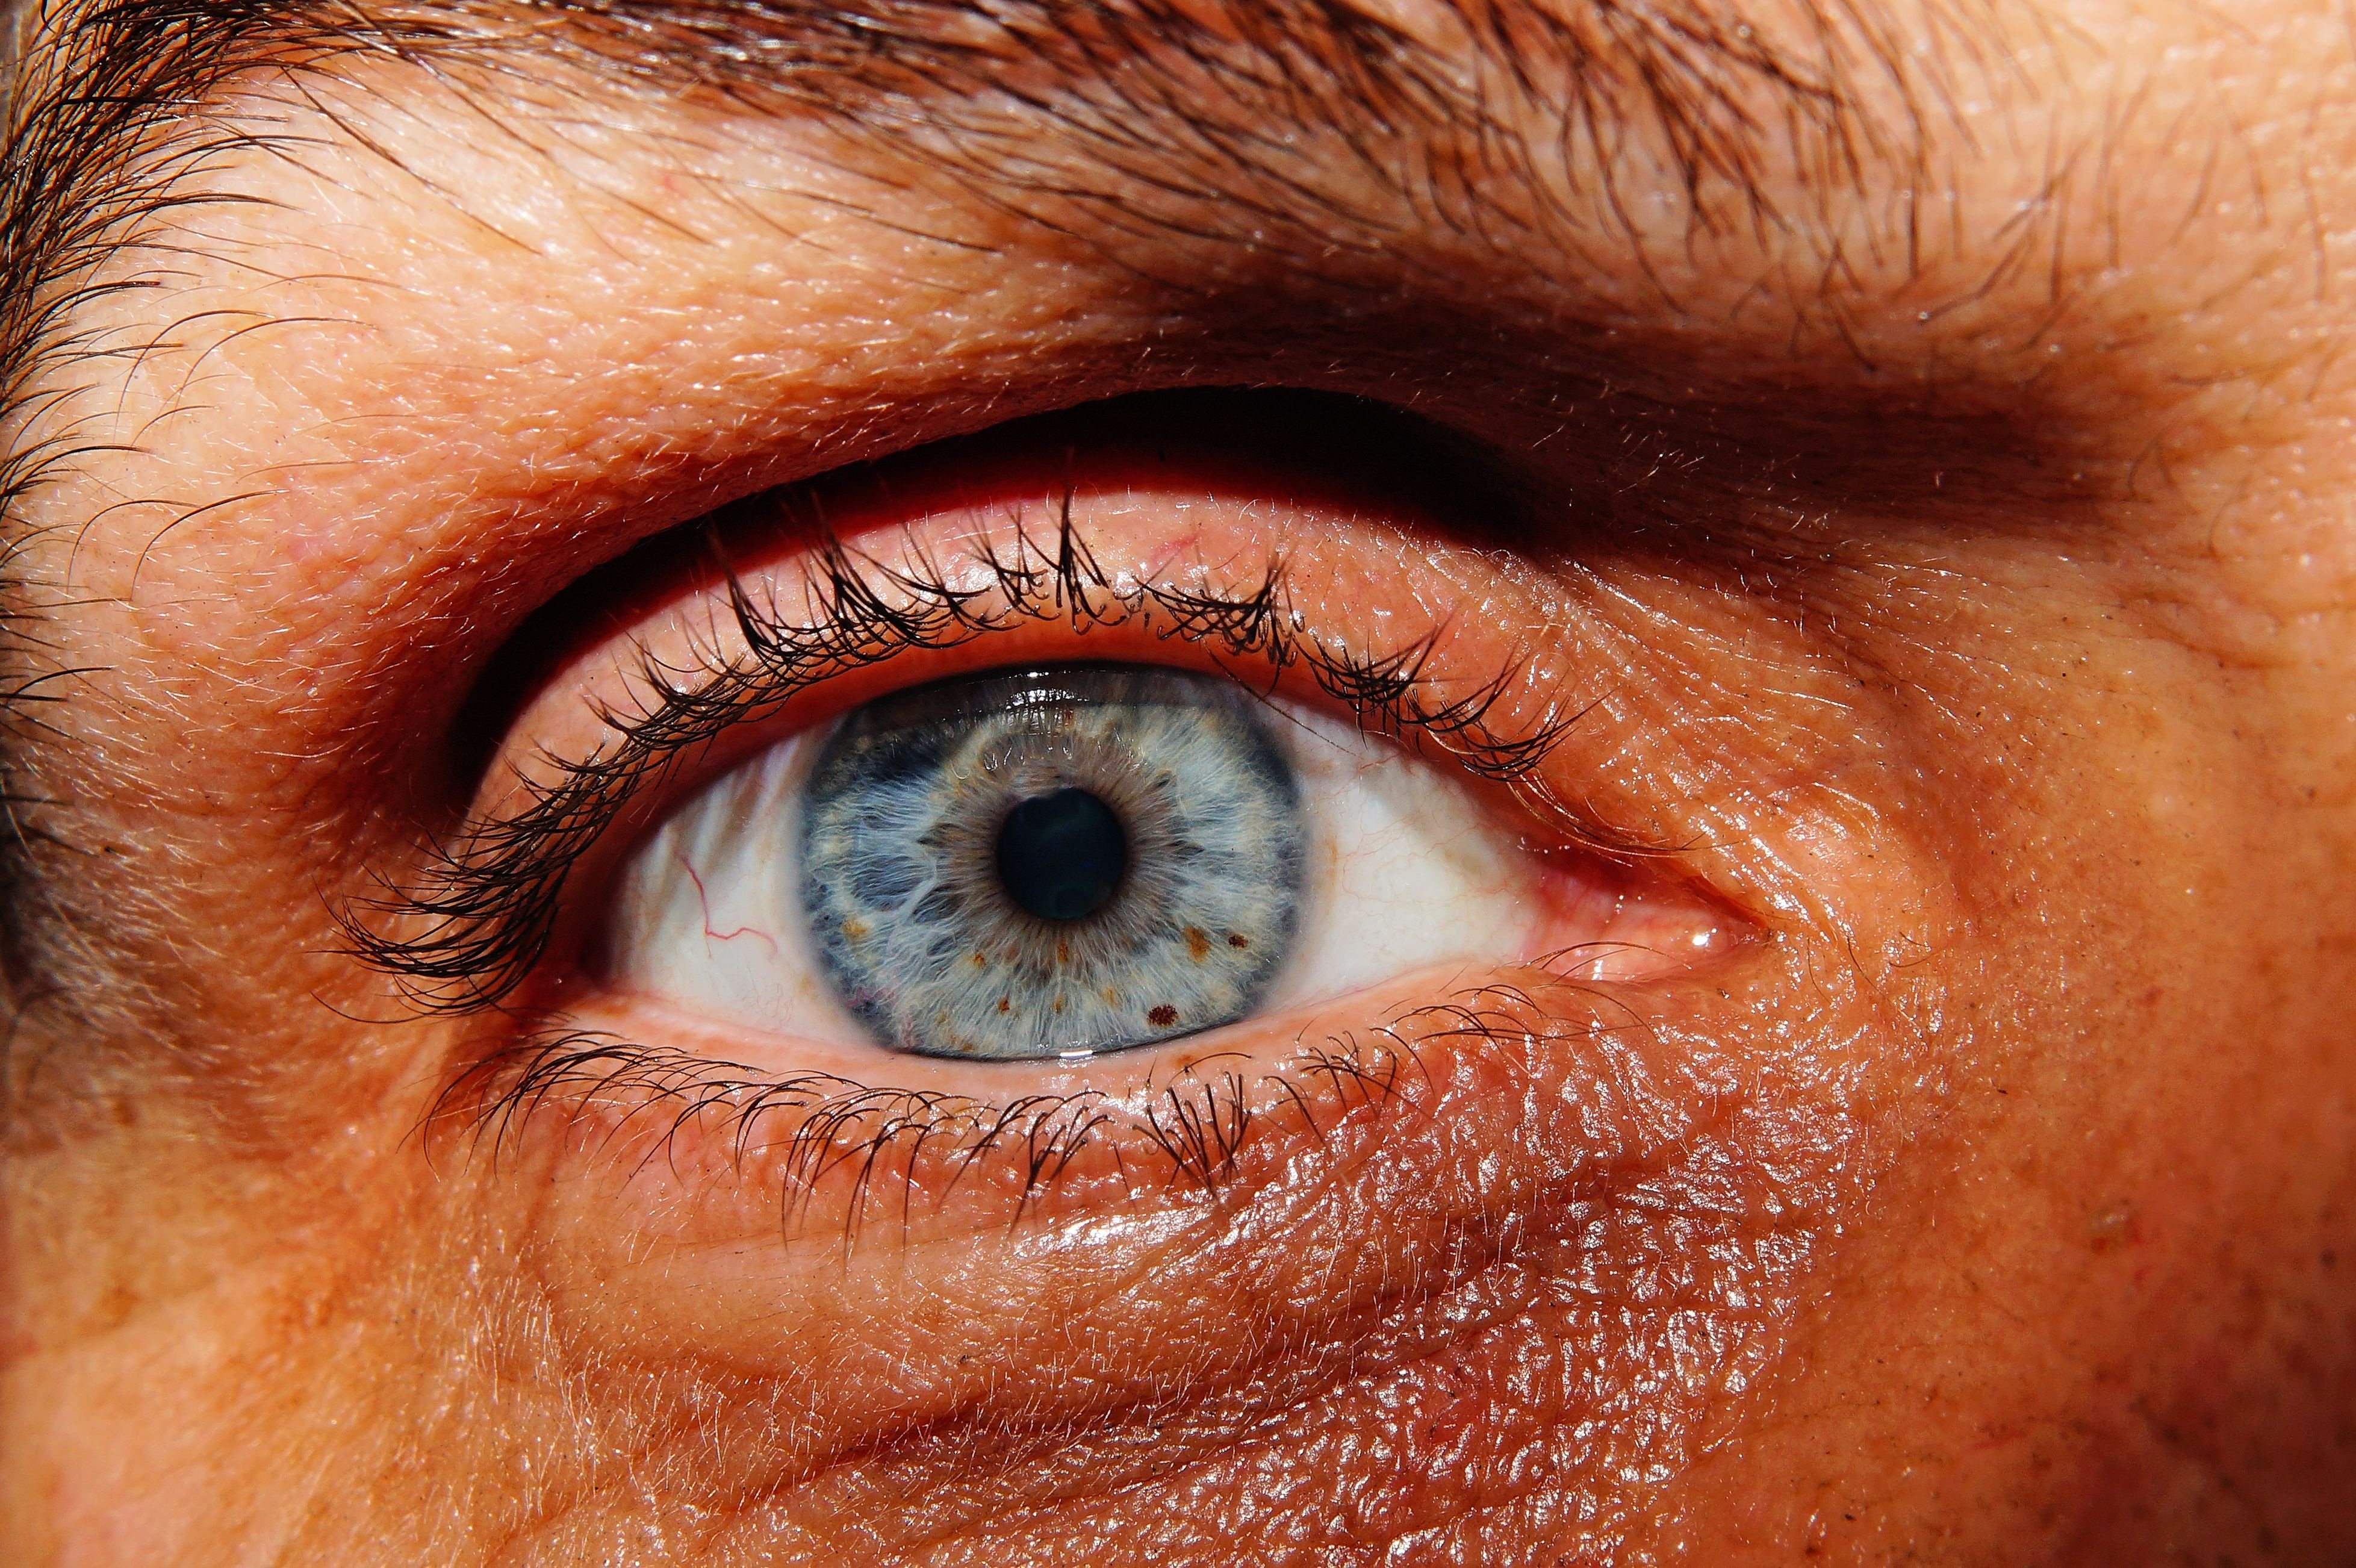
man, person, red, color, human, blue, close, lip, wrinkle, eyebrow, mouth, eyelash, close up, human body, face, nose, cheek, iris, eye, head, skin, organ, eyelashes, macro photography, forehead, eyelash extensions